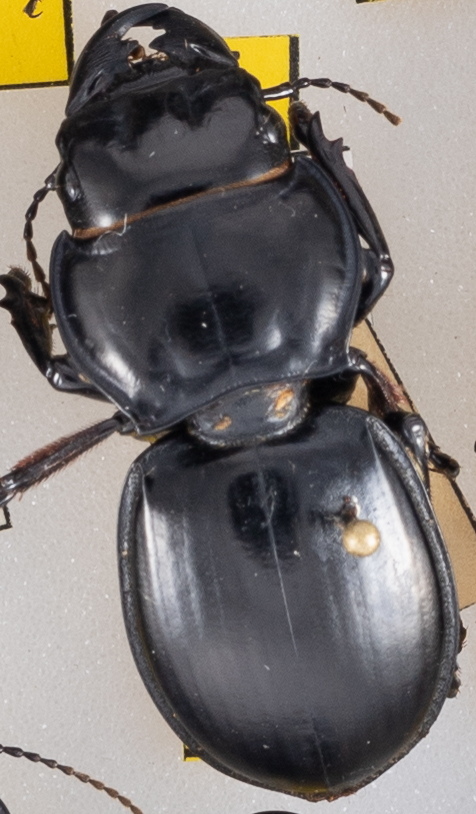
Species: Pasimachus californicus
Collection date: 2022-07-13
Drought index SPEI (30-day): -1.314
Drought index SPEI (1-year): -1.13
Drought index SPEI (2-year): -0.9